Darwinism (book)

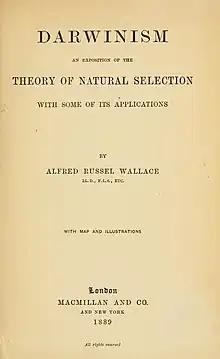
Title page of first edition, 1889

Darwinism: An Exposition of the Theory of Natural Selection with Some of Its Applications is an 1889 book on evolution by Alfred Russel Wallace, the co-discoverer of evolution by natural selection together with Charles Darwin. This was a book Wallace wrote as a defensive response to the scientific critics of natural selection. Of all Wallace's books, it is cited by scholarly publications the most.